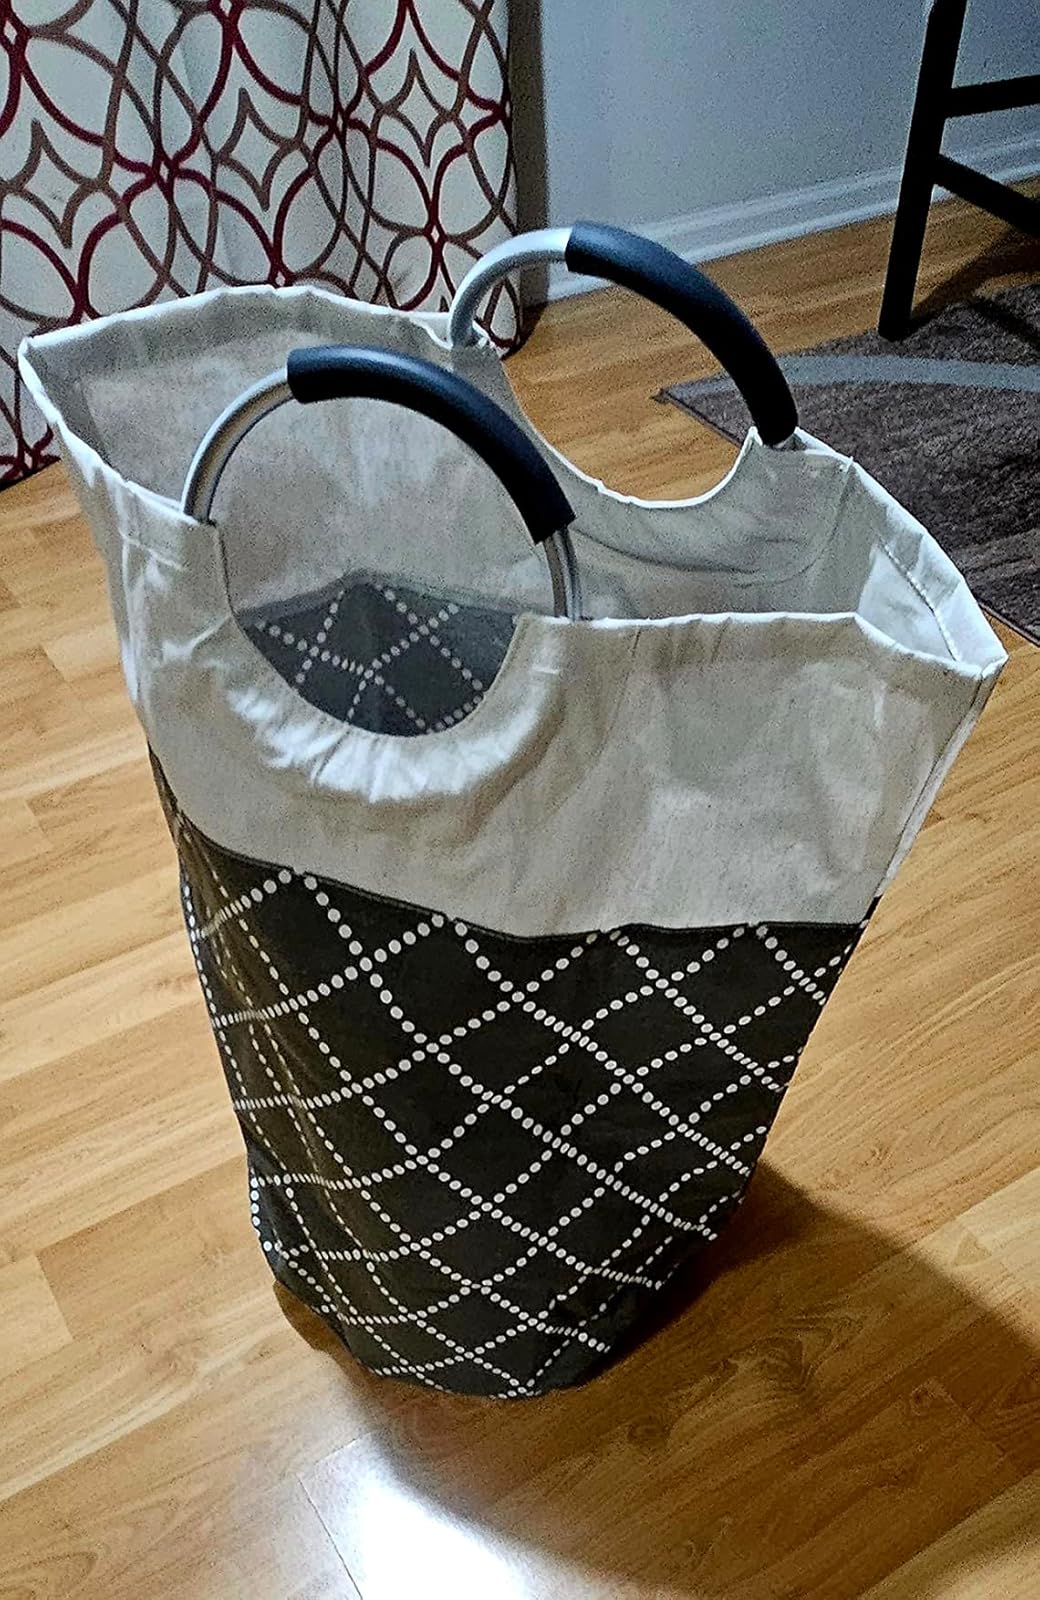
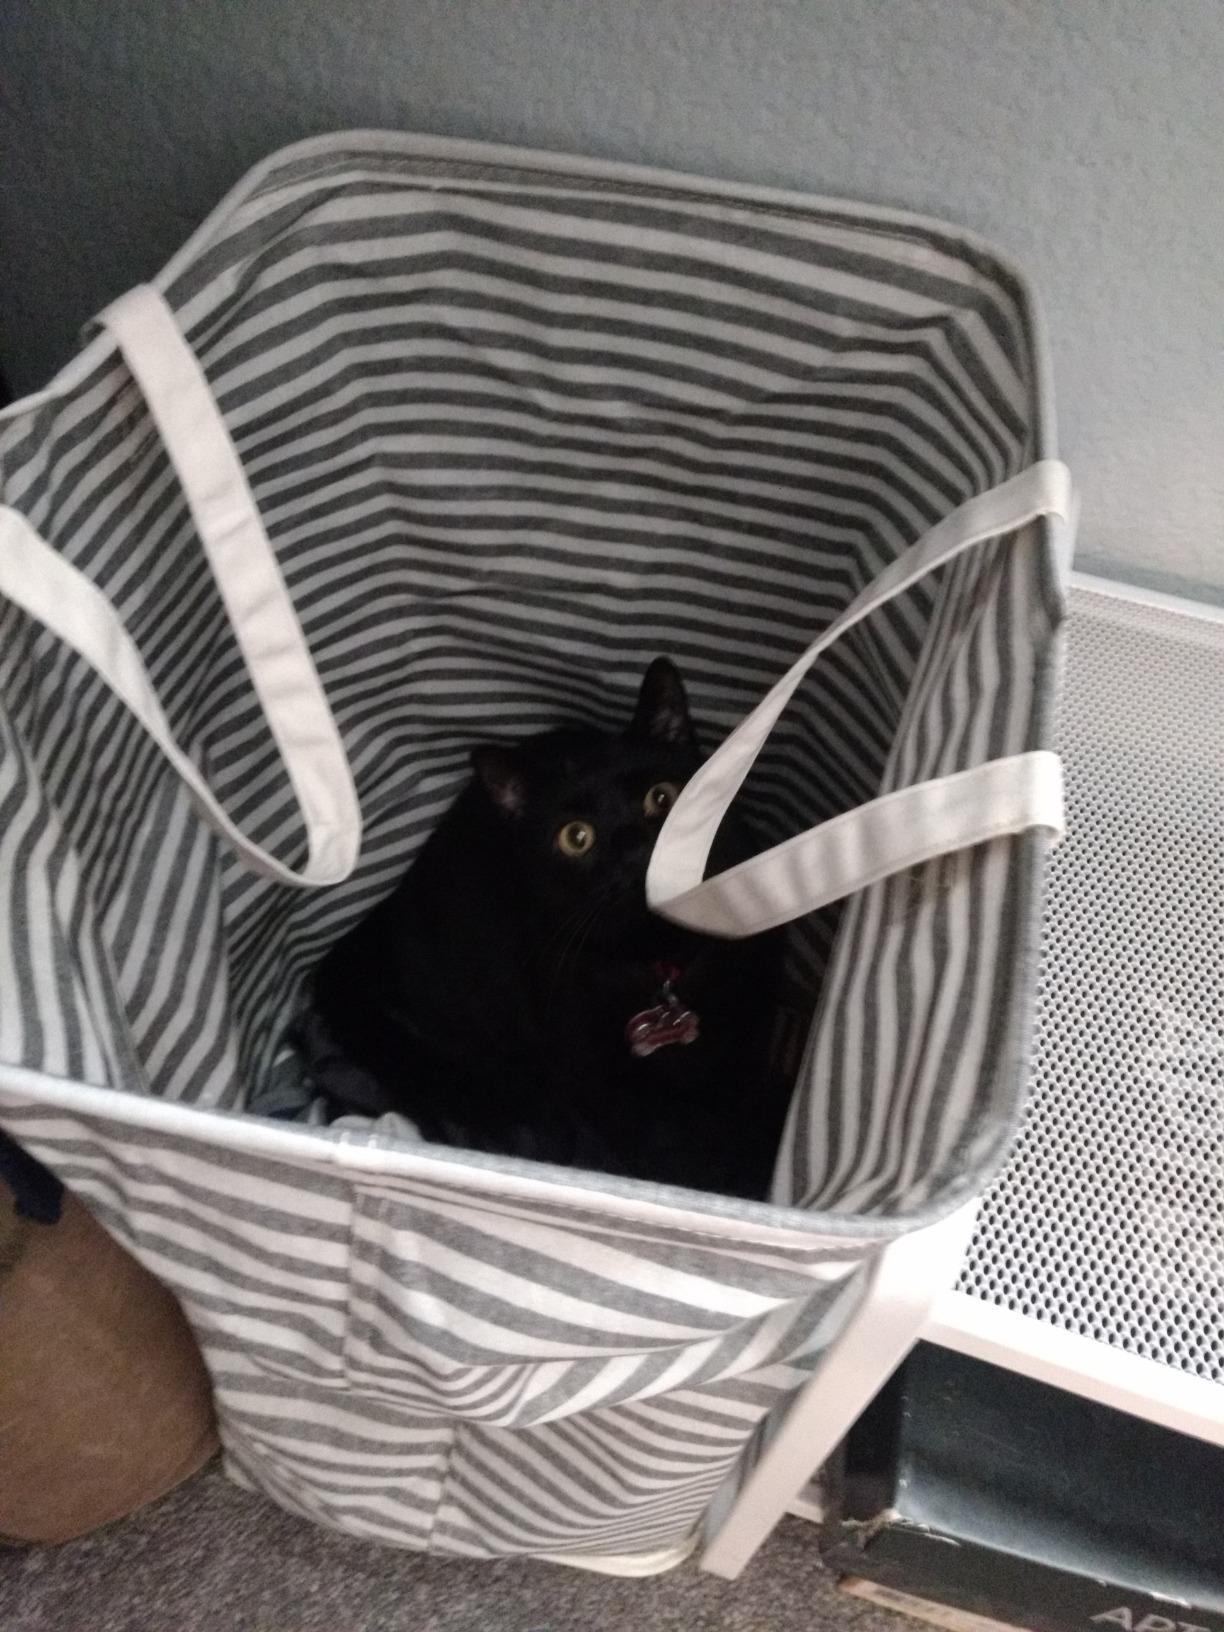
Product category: items_hamper
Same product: no